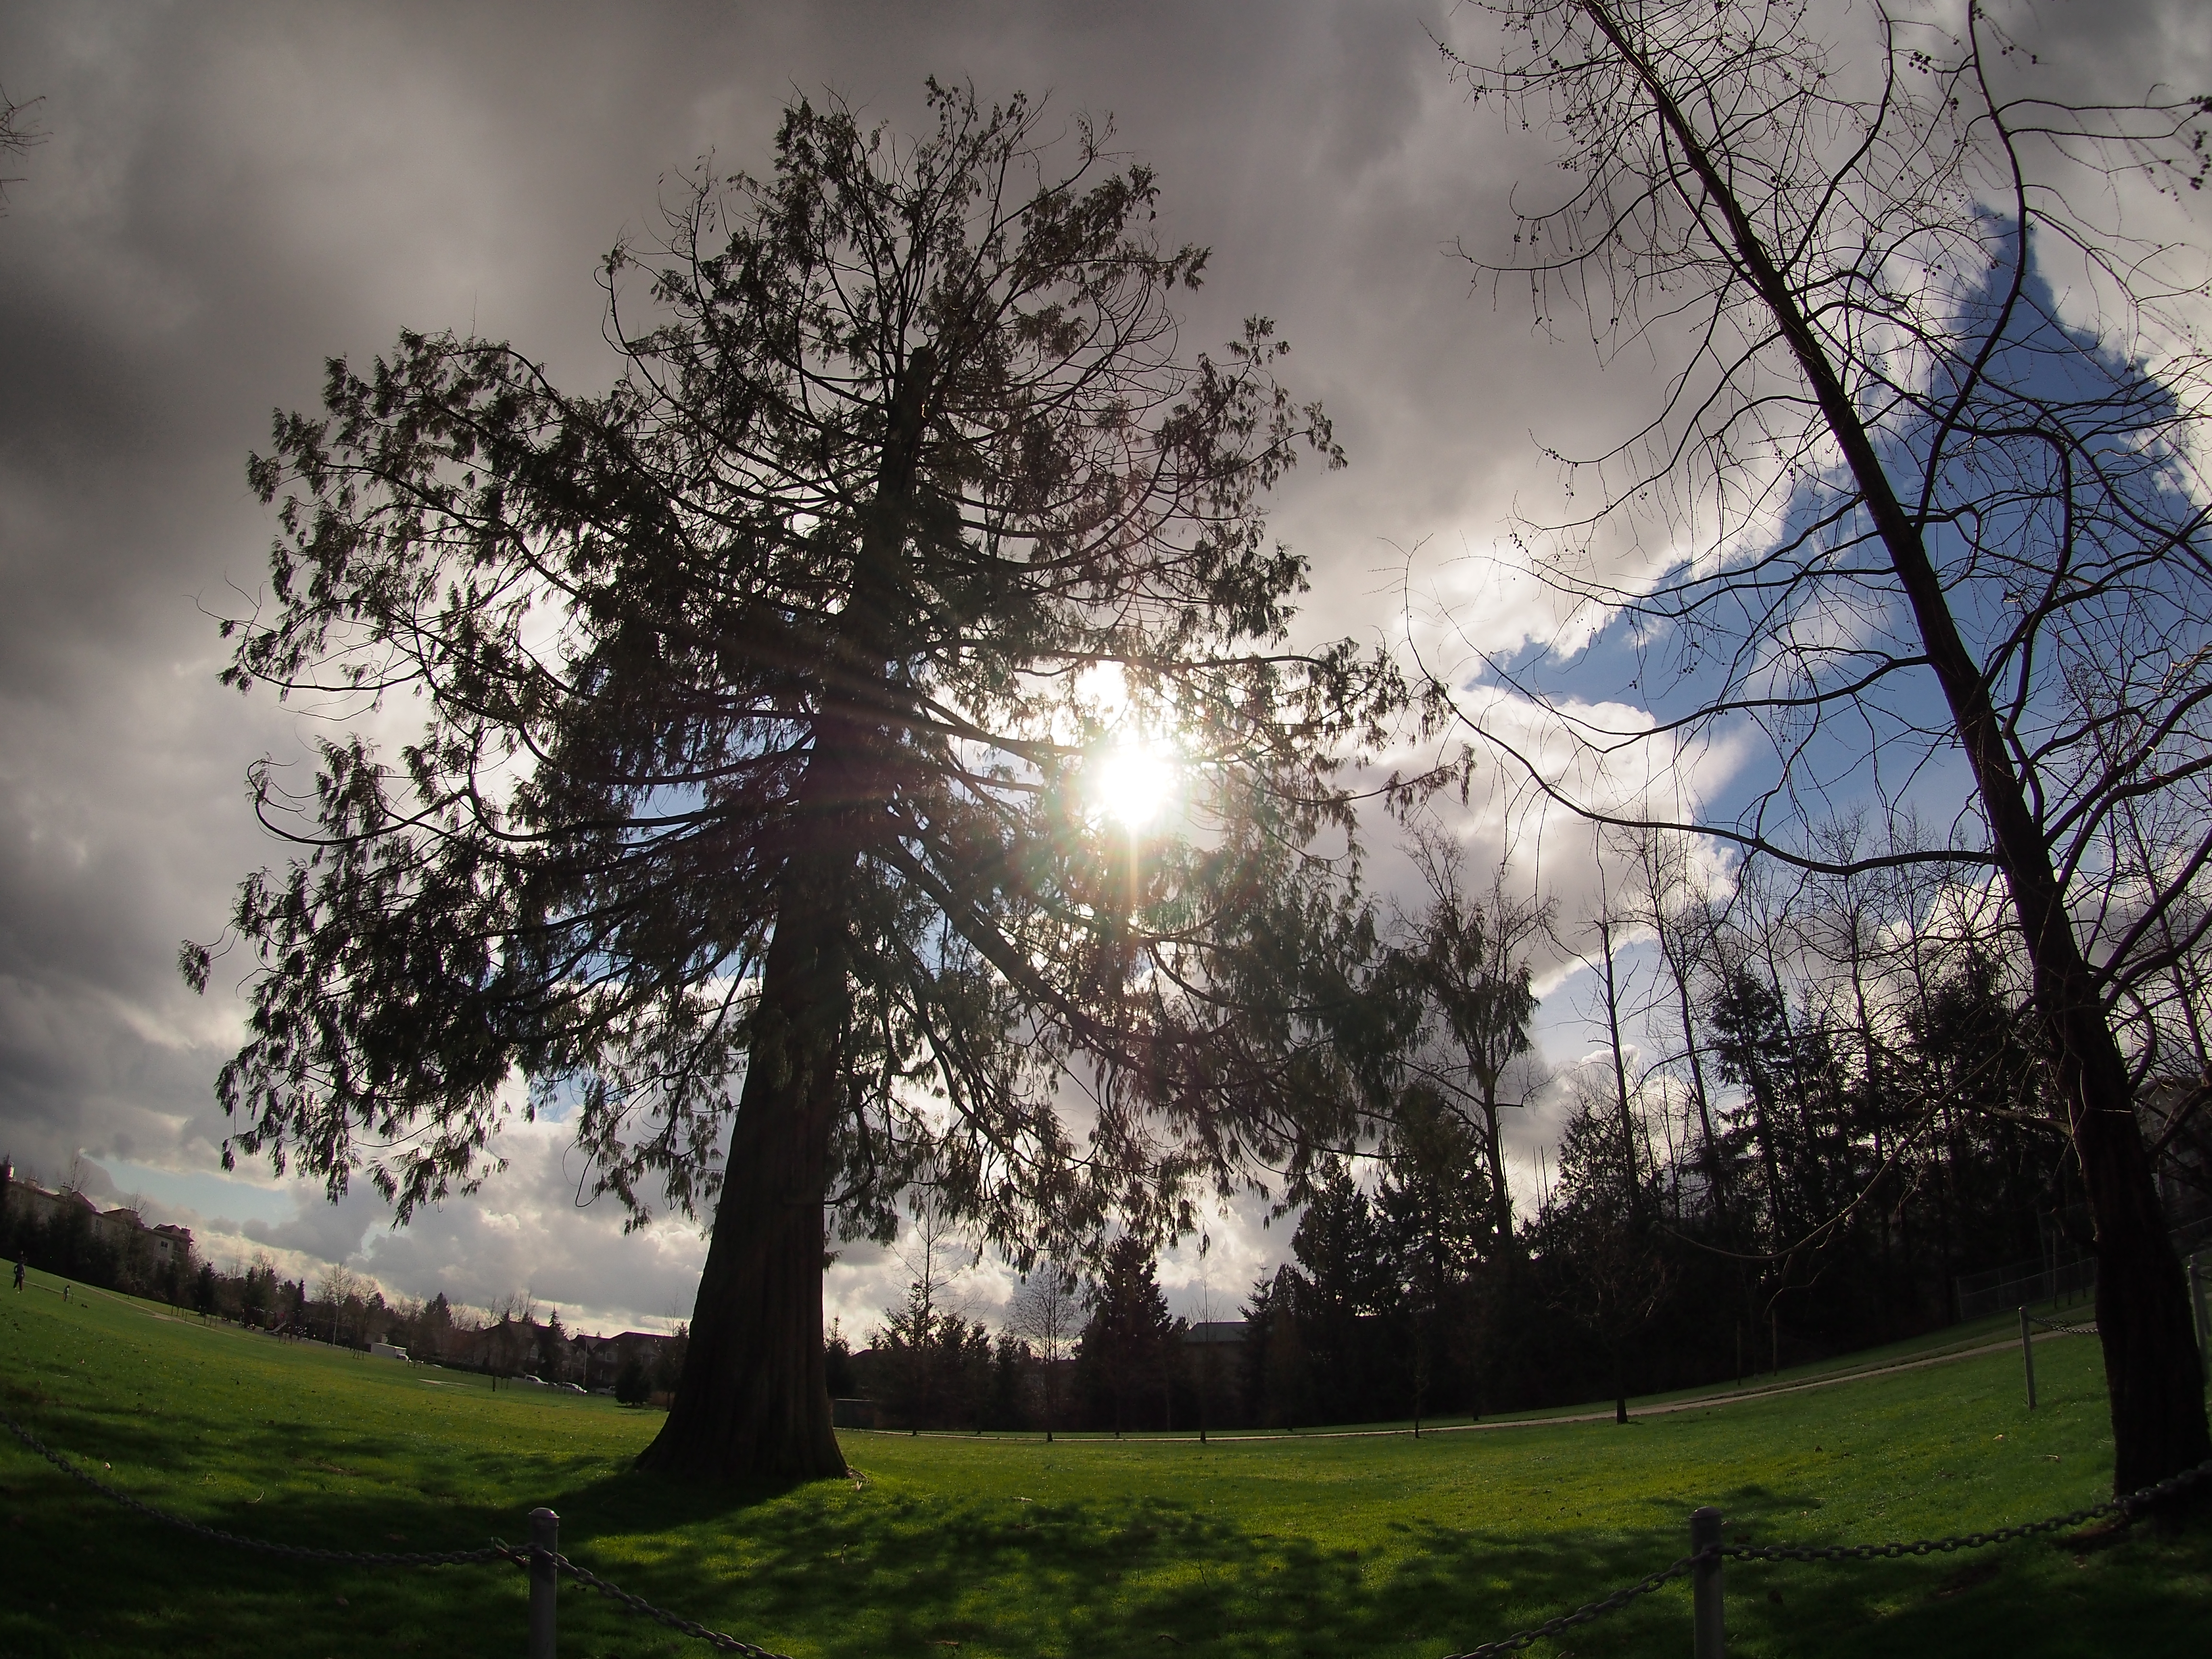
tree, nature, grass, branch, light, cloud, plant, sky, sunlight, morning, leaf, flower, shade, foliage, green, park, contrast, blue, trees, leaves, shadows, clouds, branches, fisheye, olympuspen, epl5, olympus9mmf8fisheye, atmospheric phenomenon, woody plant